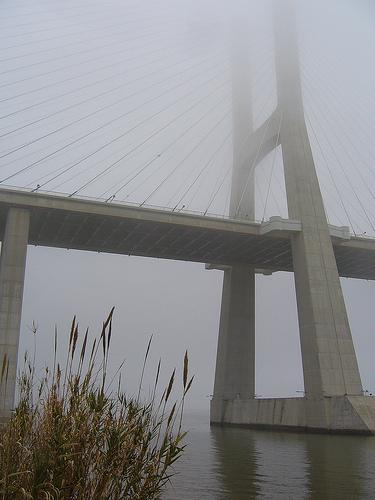
Weather: foggy or hazy